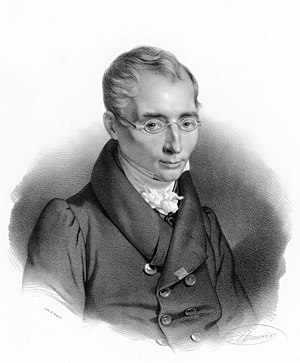
Ferdinand Hérold
Litograf portræt udført af Louis Dupré ca. 1830.
Ferdinand Hérold var en fransk komponist, pianist og violinist. Han er mest kendt sin ballet La fille mal gardée og ouverturen til operaen Zampa.